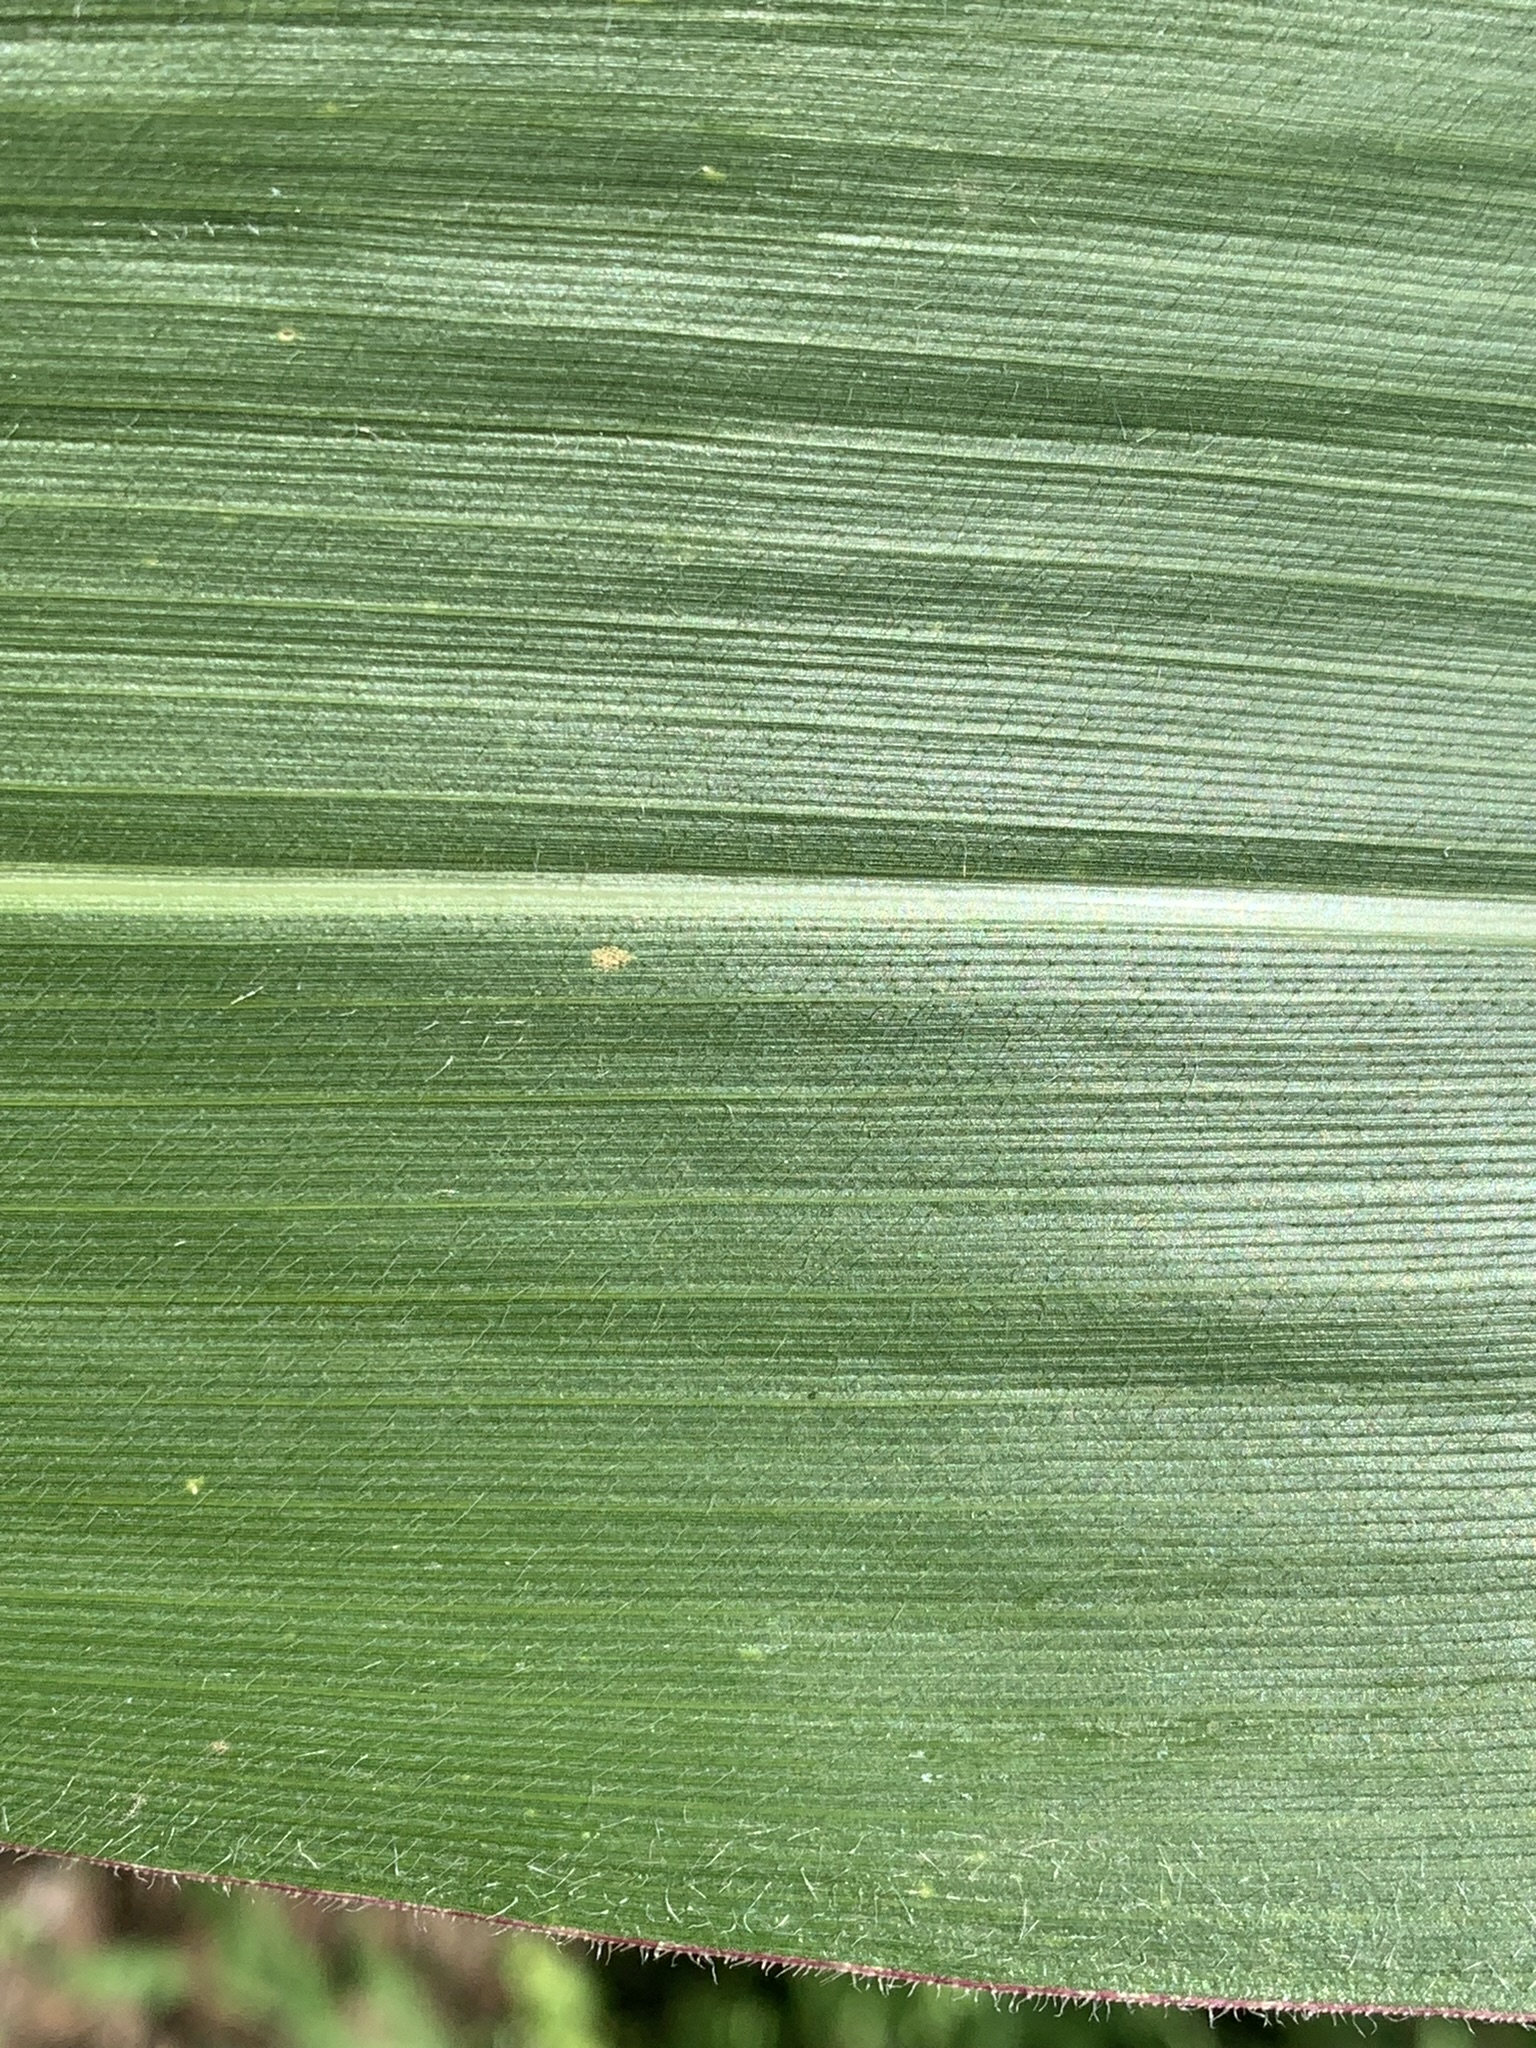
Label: Healthy